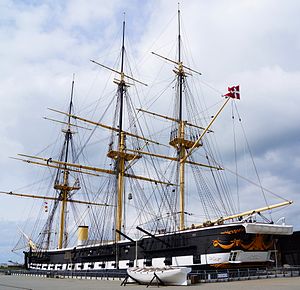
Mols Bjerge-stien / Galleri
Fregatten Jylland total
Mols Bjerge-stien er en afmærket vandrerute på 60 km i Nationalpark Mols Bjerge på den sydlige del af Djursland. Ruten, som slynger sig gennem istidslandskaberne mellem Kalø og Ebeltoft, er inddelt i tre dagsetaper; Kaløetapen, Bjergetapen og Ebeltoftetapen på hver omkring 20 km. Stiens forløb er markeret med hvide pile på grønne skilte.